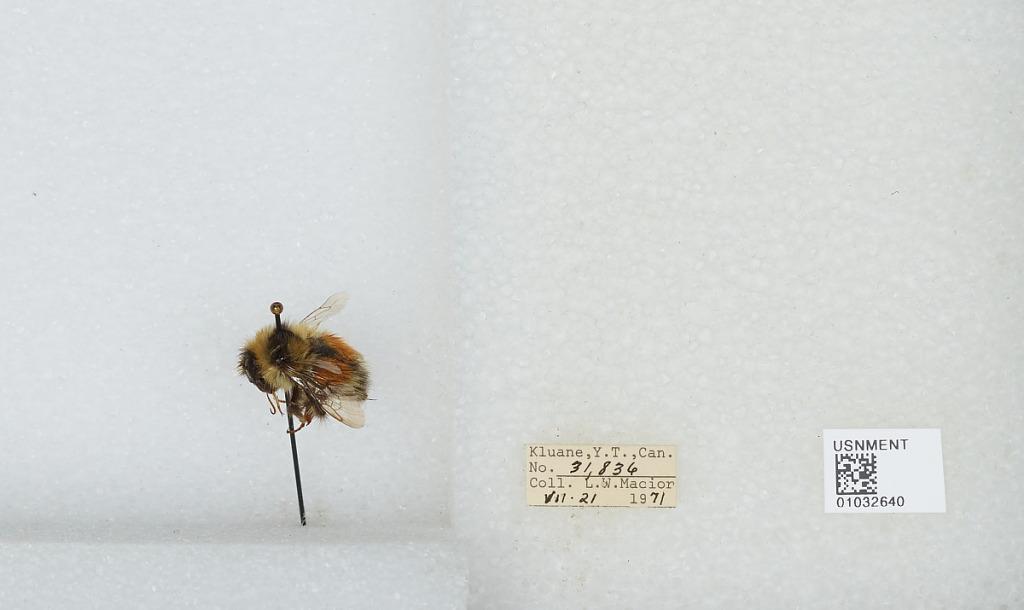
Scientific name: Bombus (Pyrobombus) sylvicola Kirby
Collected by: L. Macior
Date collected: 1971-7-21
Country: Canada
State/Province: Yukon Territory
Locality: Kluane
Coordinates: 60.75, -139.5